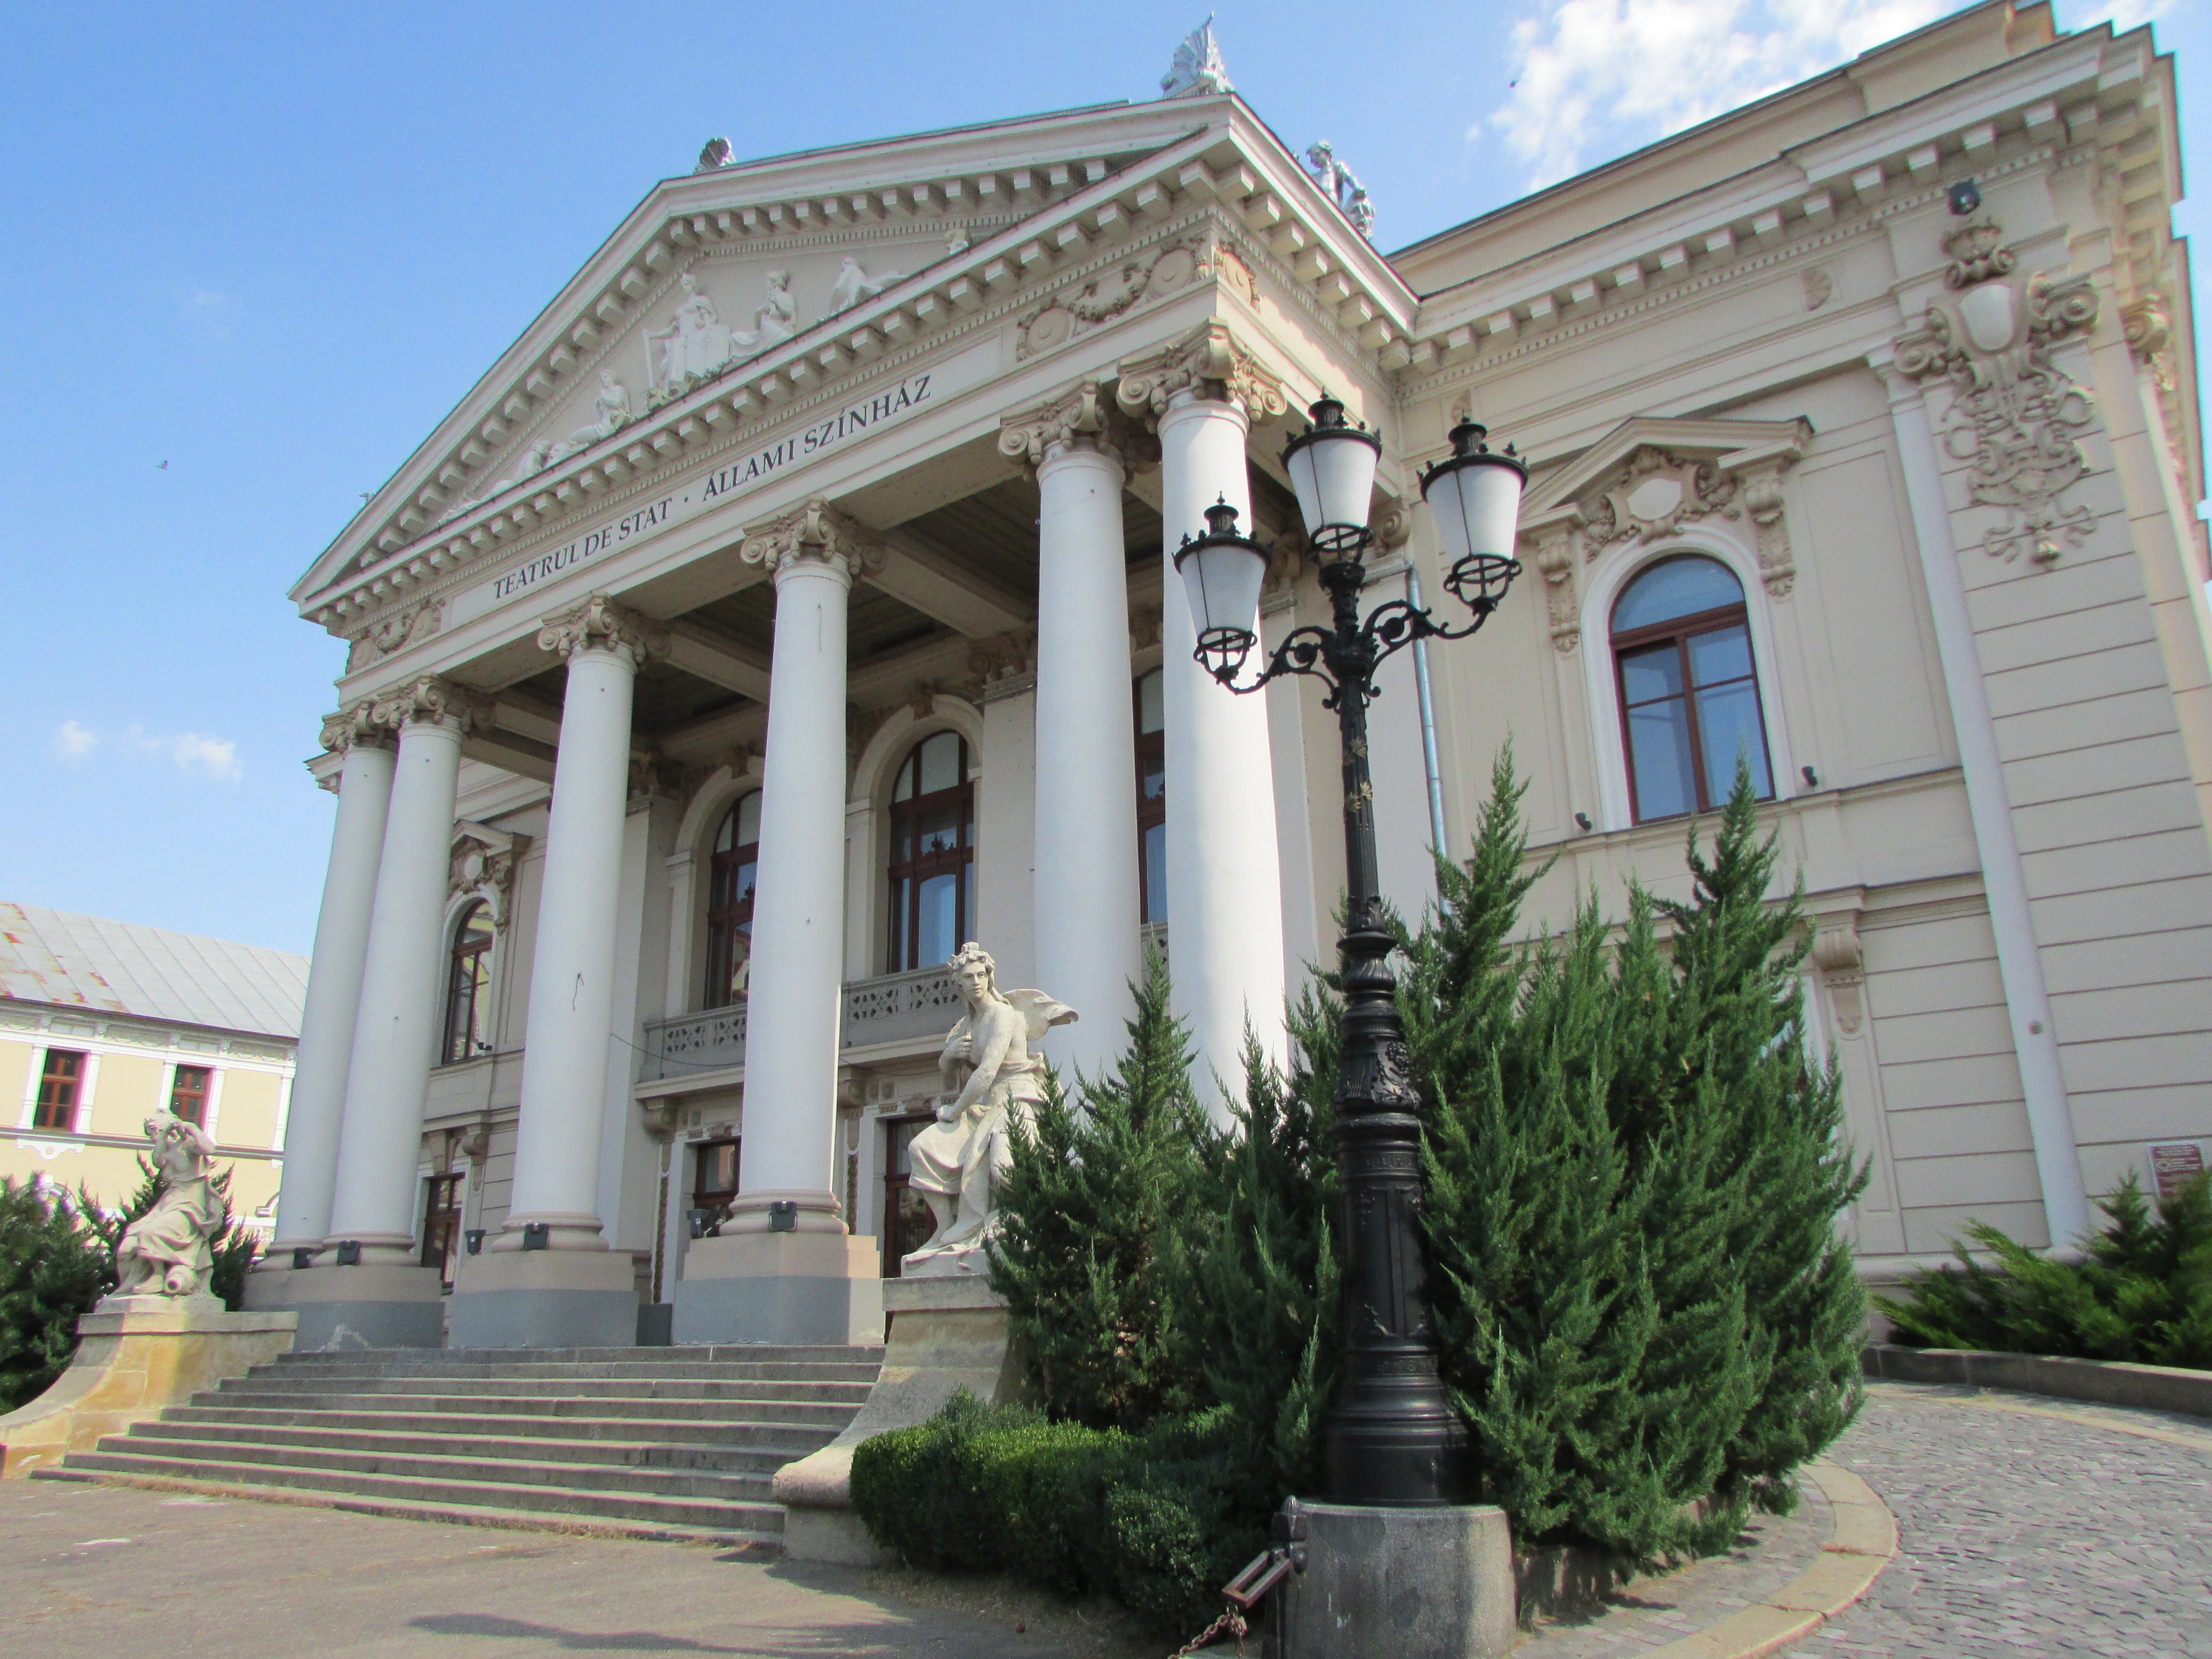
architecture, villa, mansion, building, palace, column, facade, property, place of worship, temple, theater, estate, transylvania, oradea, crisana